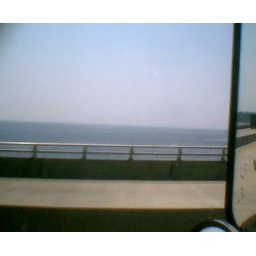
goin across a bridge by the ocean in nc